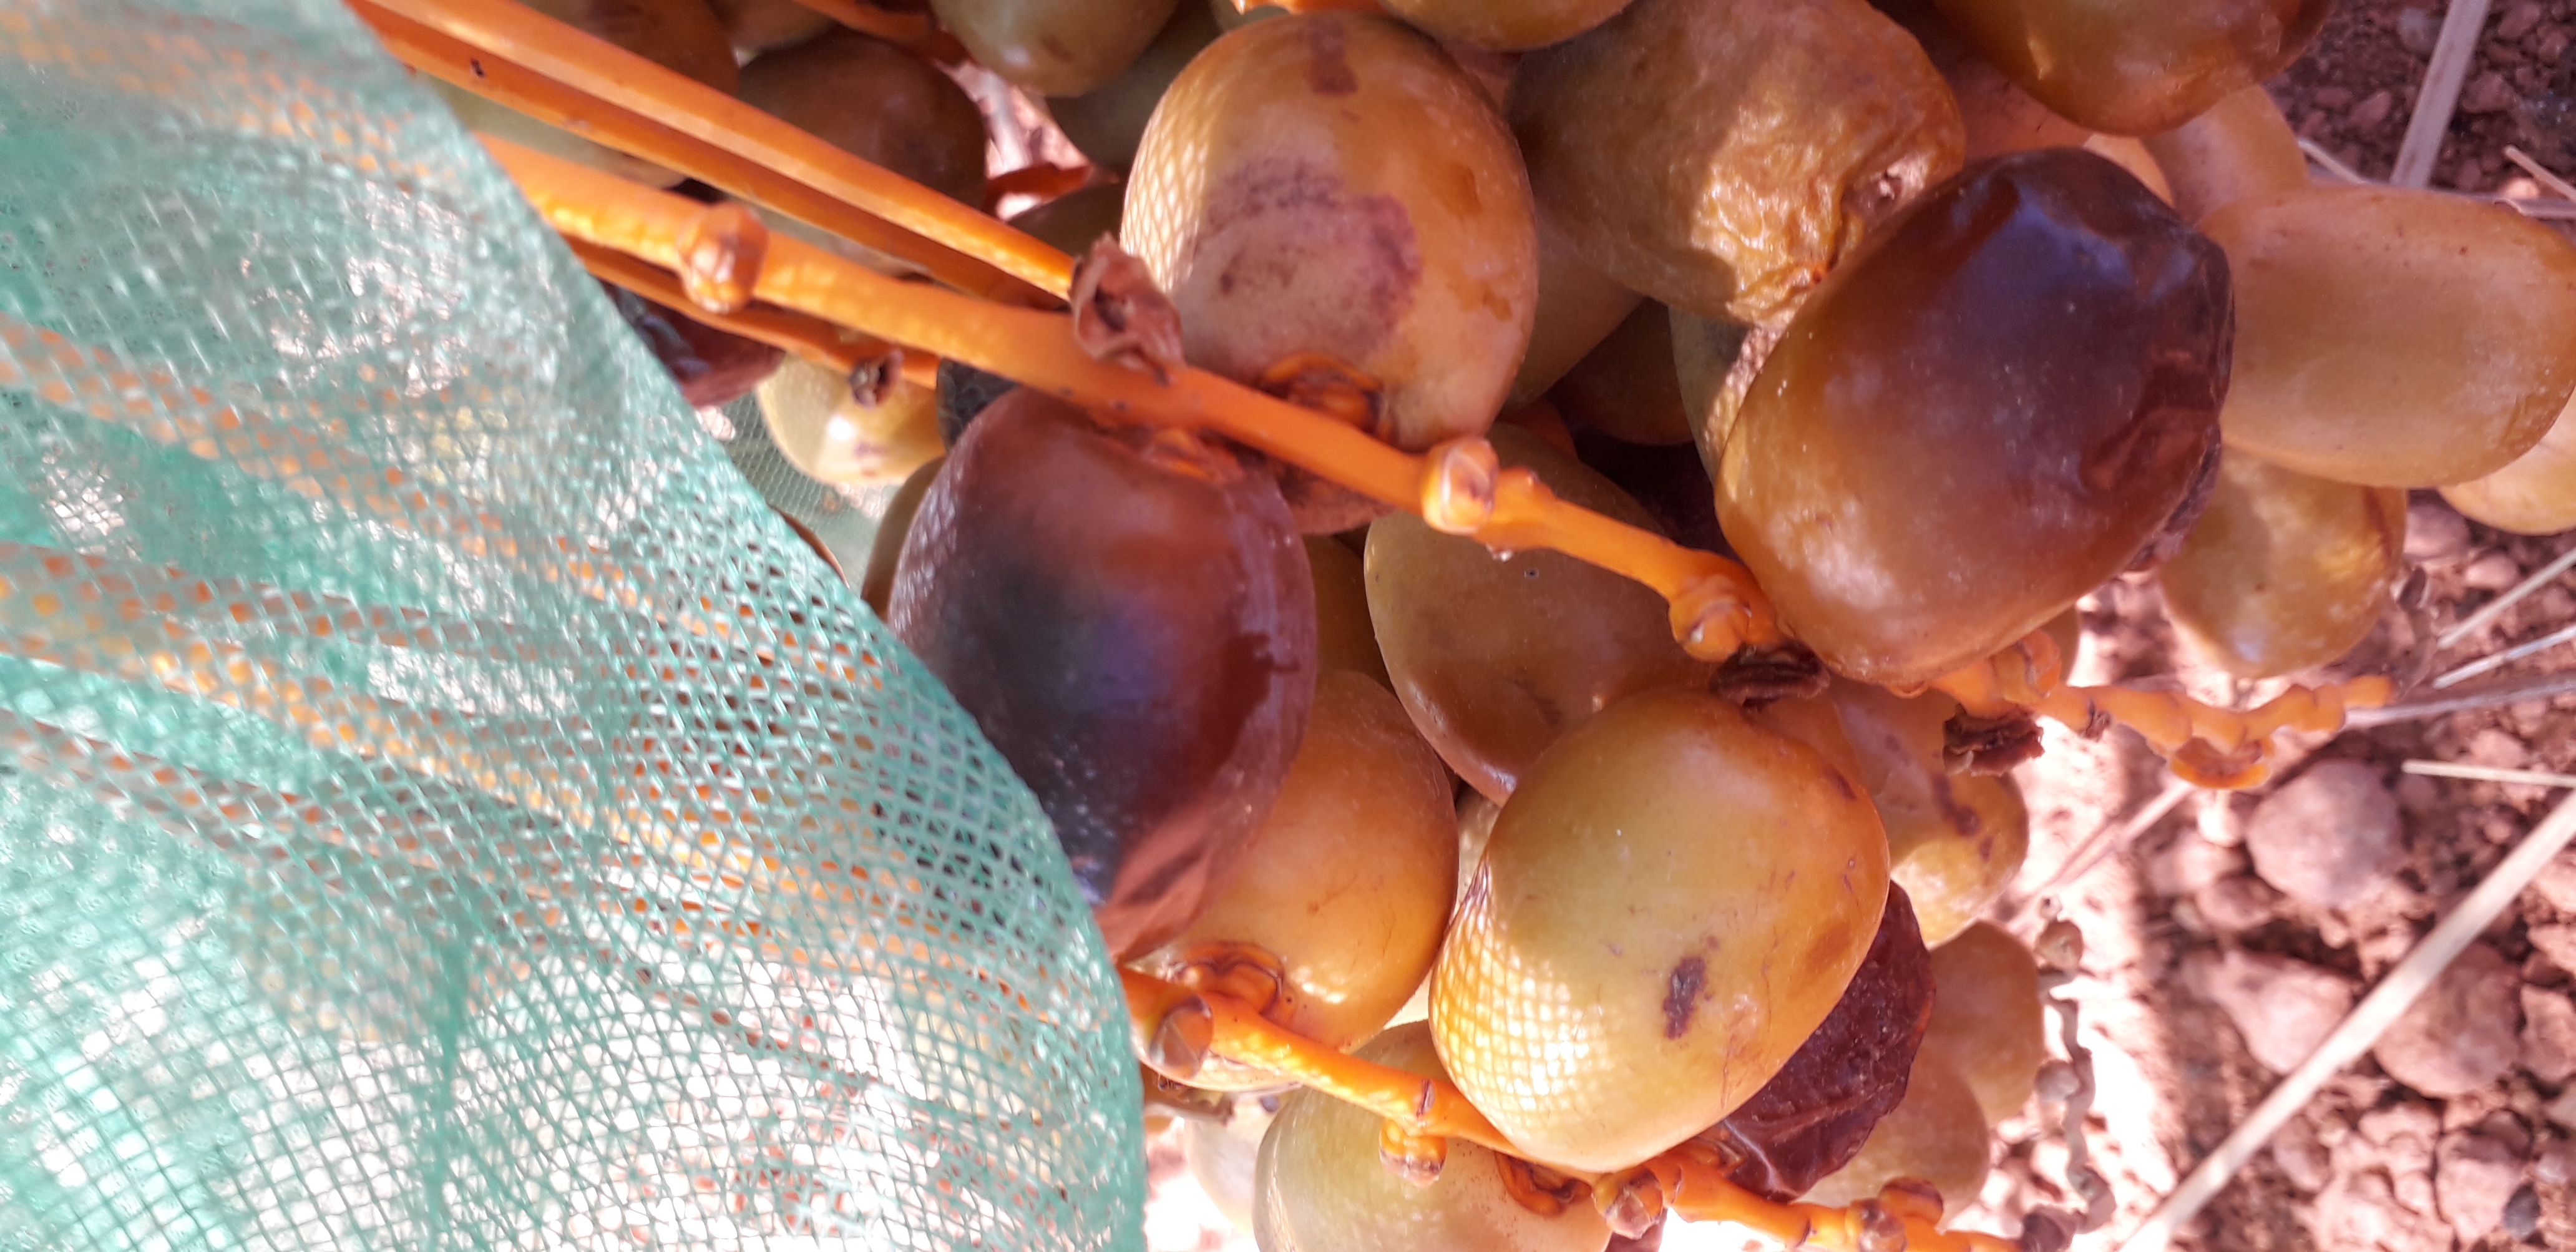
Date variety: Boufagous